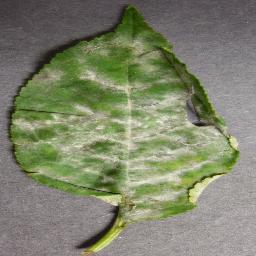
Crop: cherry
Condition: (including_sour)_powdery_mildew